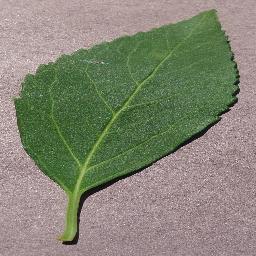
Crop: cherry
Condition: (including_sour)_healthy